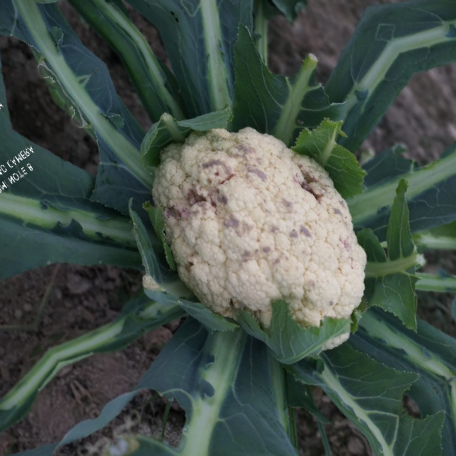
Label: Bacterial spot rot